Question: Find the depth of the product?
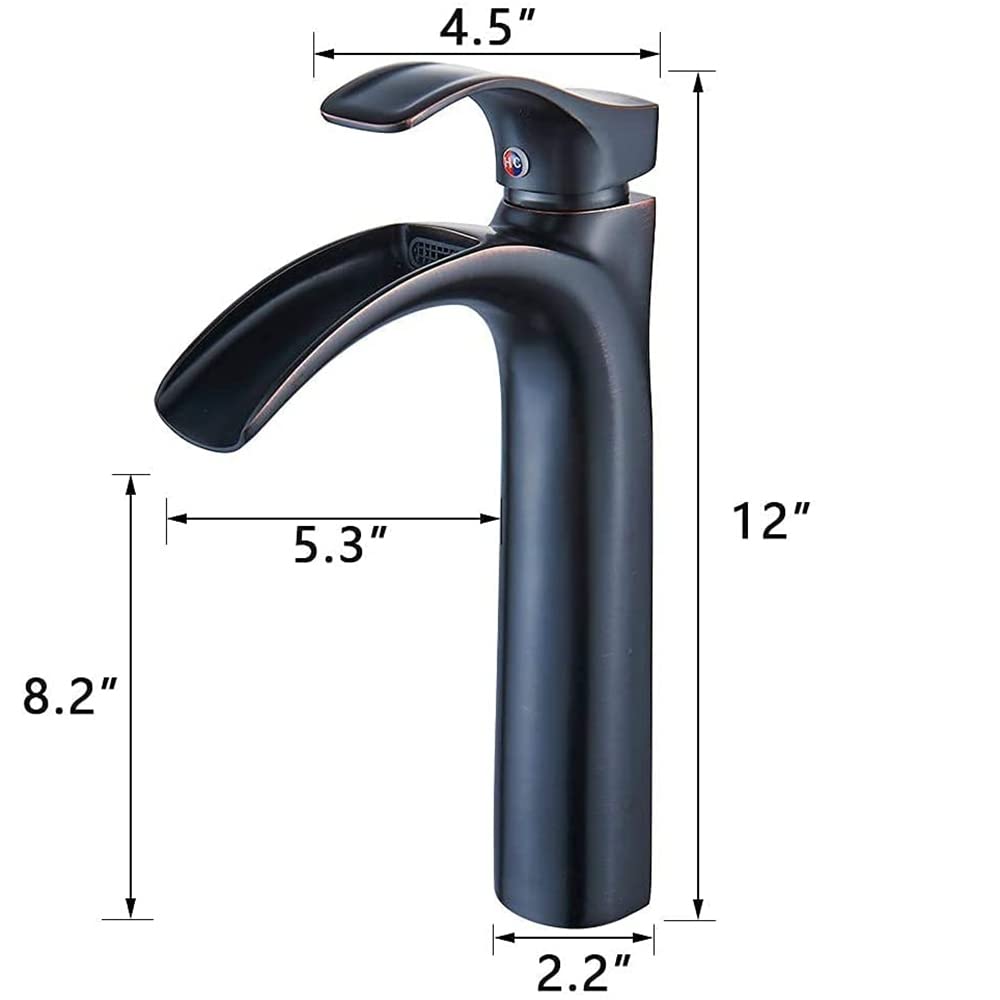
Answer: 5.3 inch